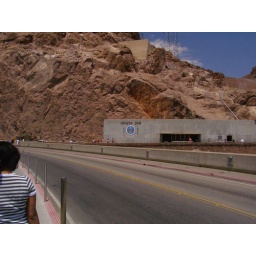
Hoover Dam gift shop with the canyon walls rich in iron, that give it that reddish look